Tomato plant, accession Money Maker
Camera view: tilt-top (135 deg); turntable rotation: 60 degrees
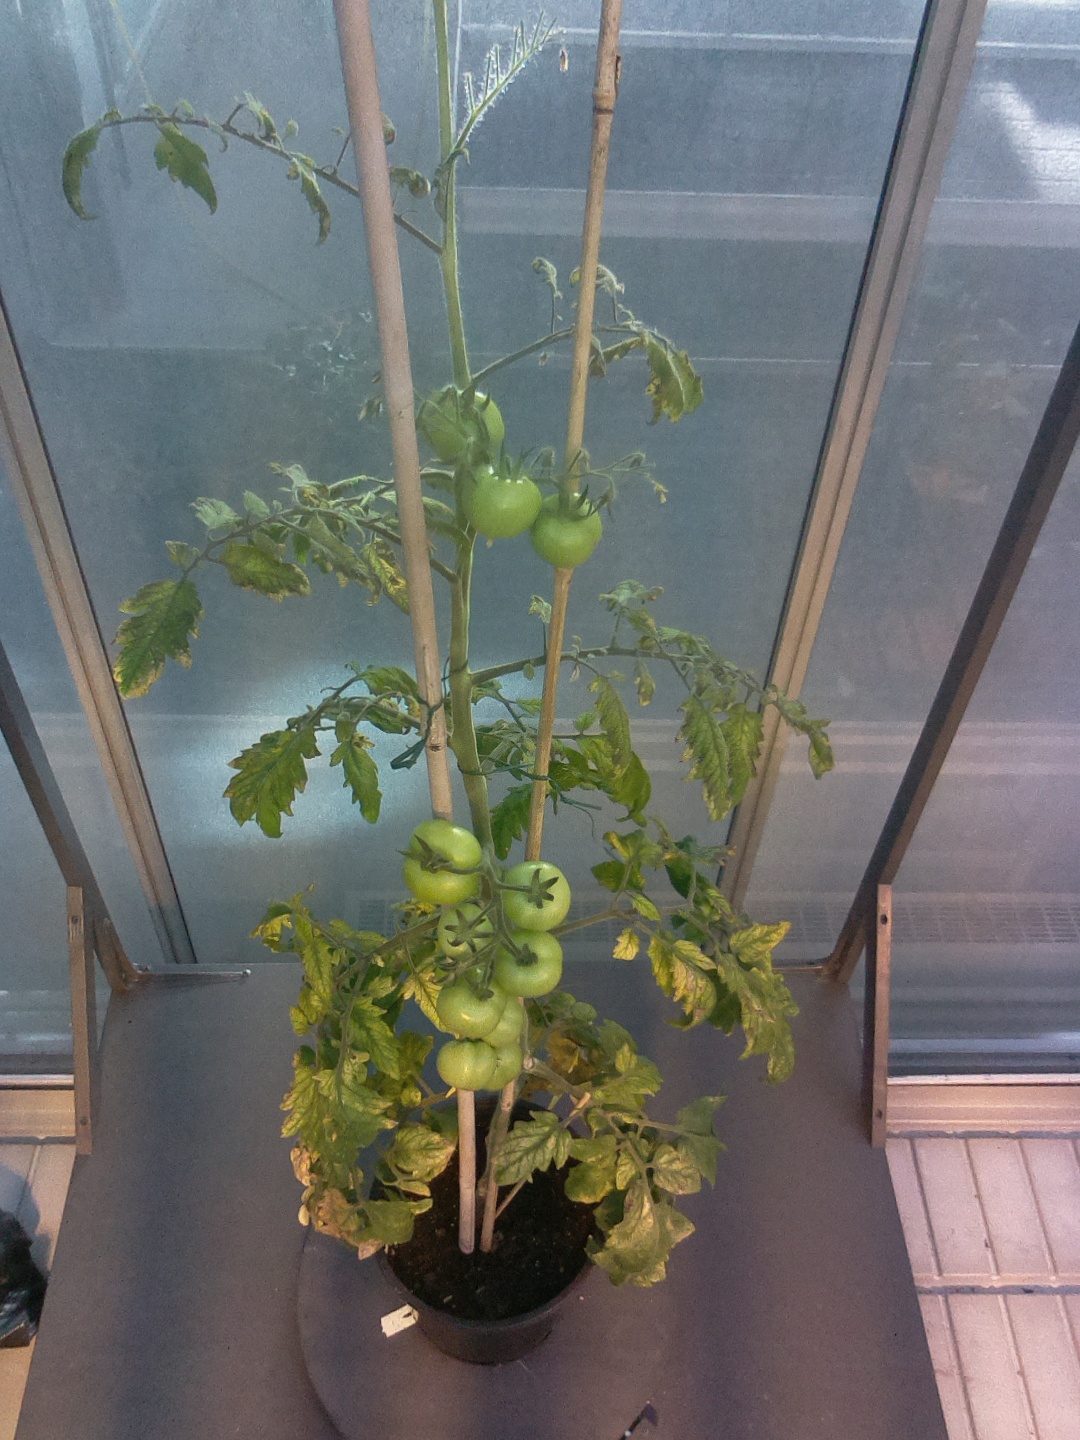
BBCH growth stage 76: 60%-70% of final fruit size